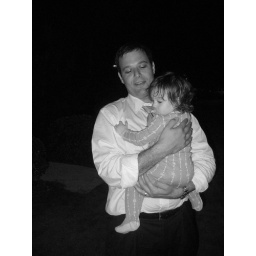
The flower girl in PJs